Bashilo River

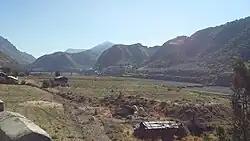
Beshlo River, and the bridge across the river near Kutaber

The Bashilo was also important for defining the boundaries of Ethiopian provinces. In the 17th century, it separated Begemder from Amhara. By the late 18th century, it had become the northern boundary of Shewa, as illustrated by the refusal of Emperor Tekle Giyorgis I to cross the Bashilo because they would enter that province. The river remained the northern boundary of Shewa as late as 1870 by Negus Menelik of Shewa in a letter to G.R. Goodfellow.